Battle of Havana (1748)

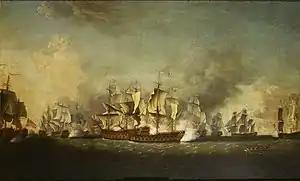
"Sir Charles Knowles's Engagement with the Spanish Fleet off Havana" Richard Paton, 1770

The Battle of Havana was a naval engagement that took place between the British Caribbean squadron and a Spanish squadron based near Havana during the War of Jenkins' Ear. The battle occurred on the morning of the 12th and ended on 14 October 1748. The belligerents consisted of two squadrons under the command of Admiral Andrés Reggio of the Spanish Navy and Admiral Sir Charles Knowles of the Royal Navy, respectively.